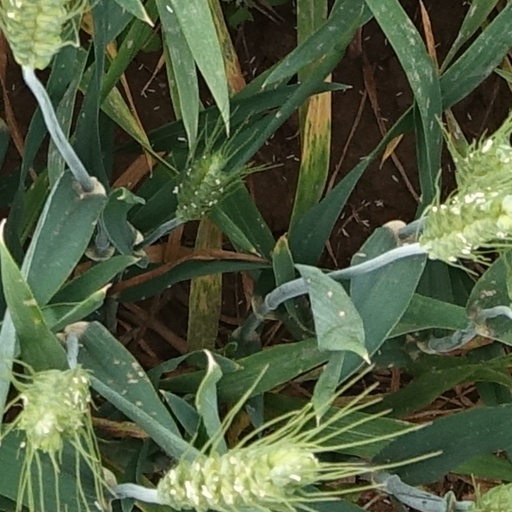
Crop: wheat